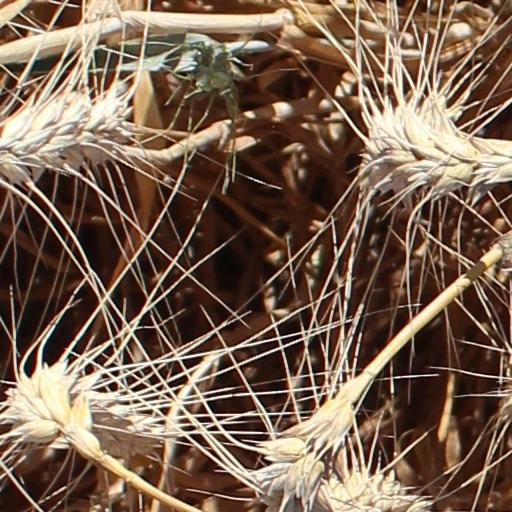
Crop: wheat